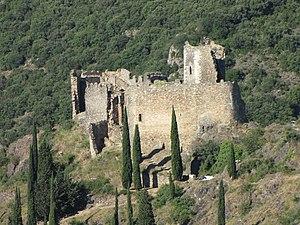
Le Cabardès, en occitan Cabardés, est une région du département de l'Aude en France. Onze communes le portent aujourd’hui dans leur nom. Il s'étend des pentes de la Montagne Noire, au nord, jusque près de Carcassonne. Son point culminant, à 1 210 mètres d'altitude, est le pic de Nore sur le contrefort du Massif central.